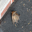
Label: cat